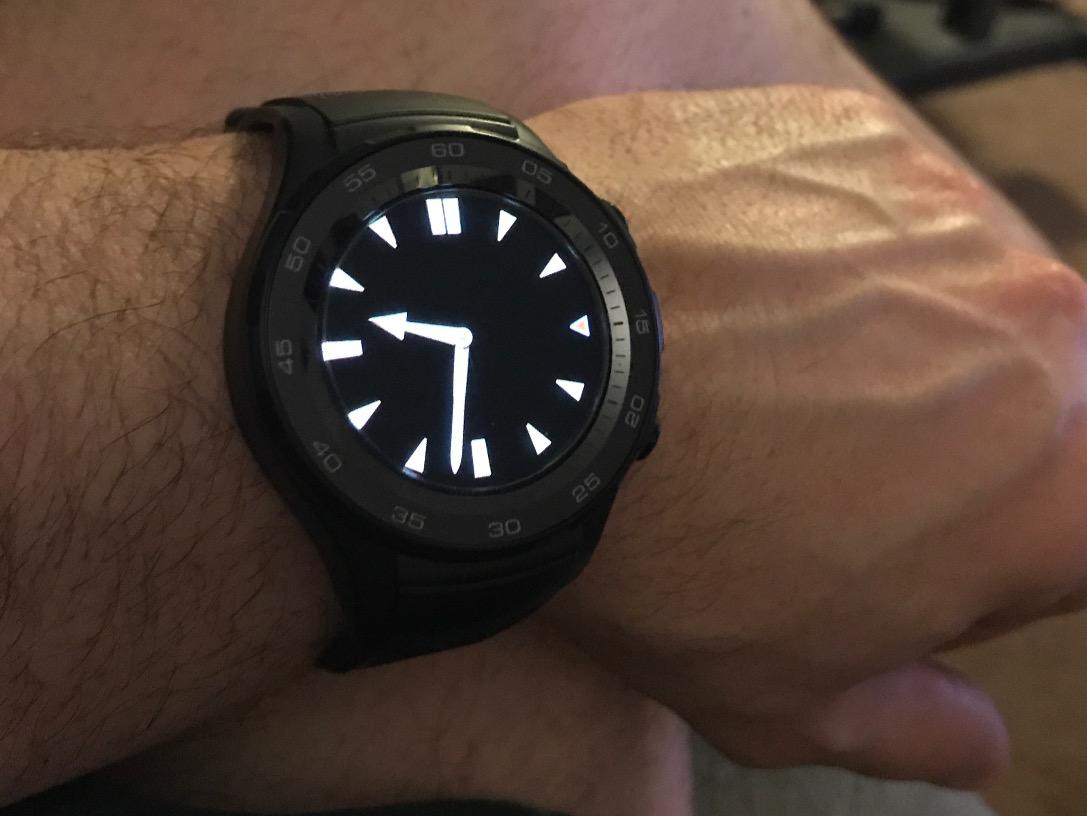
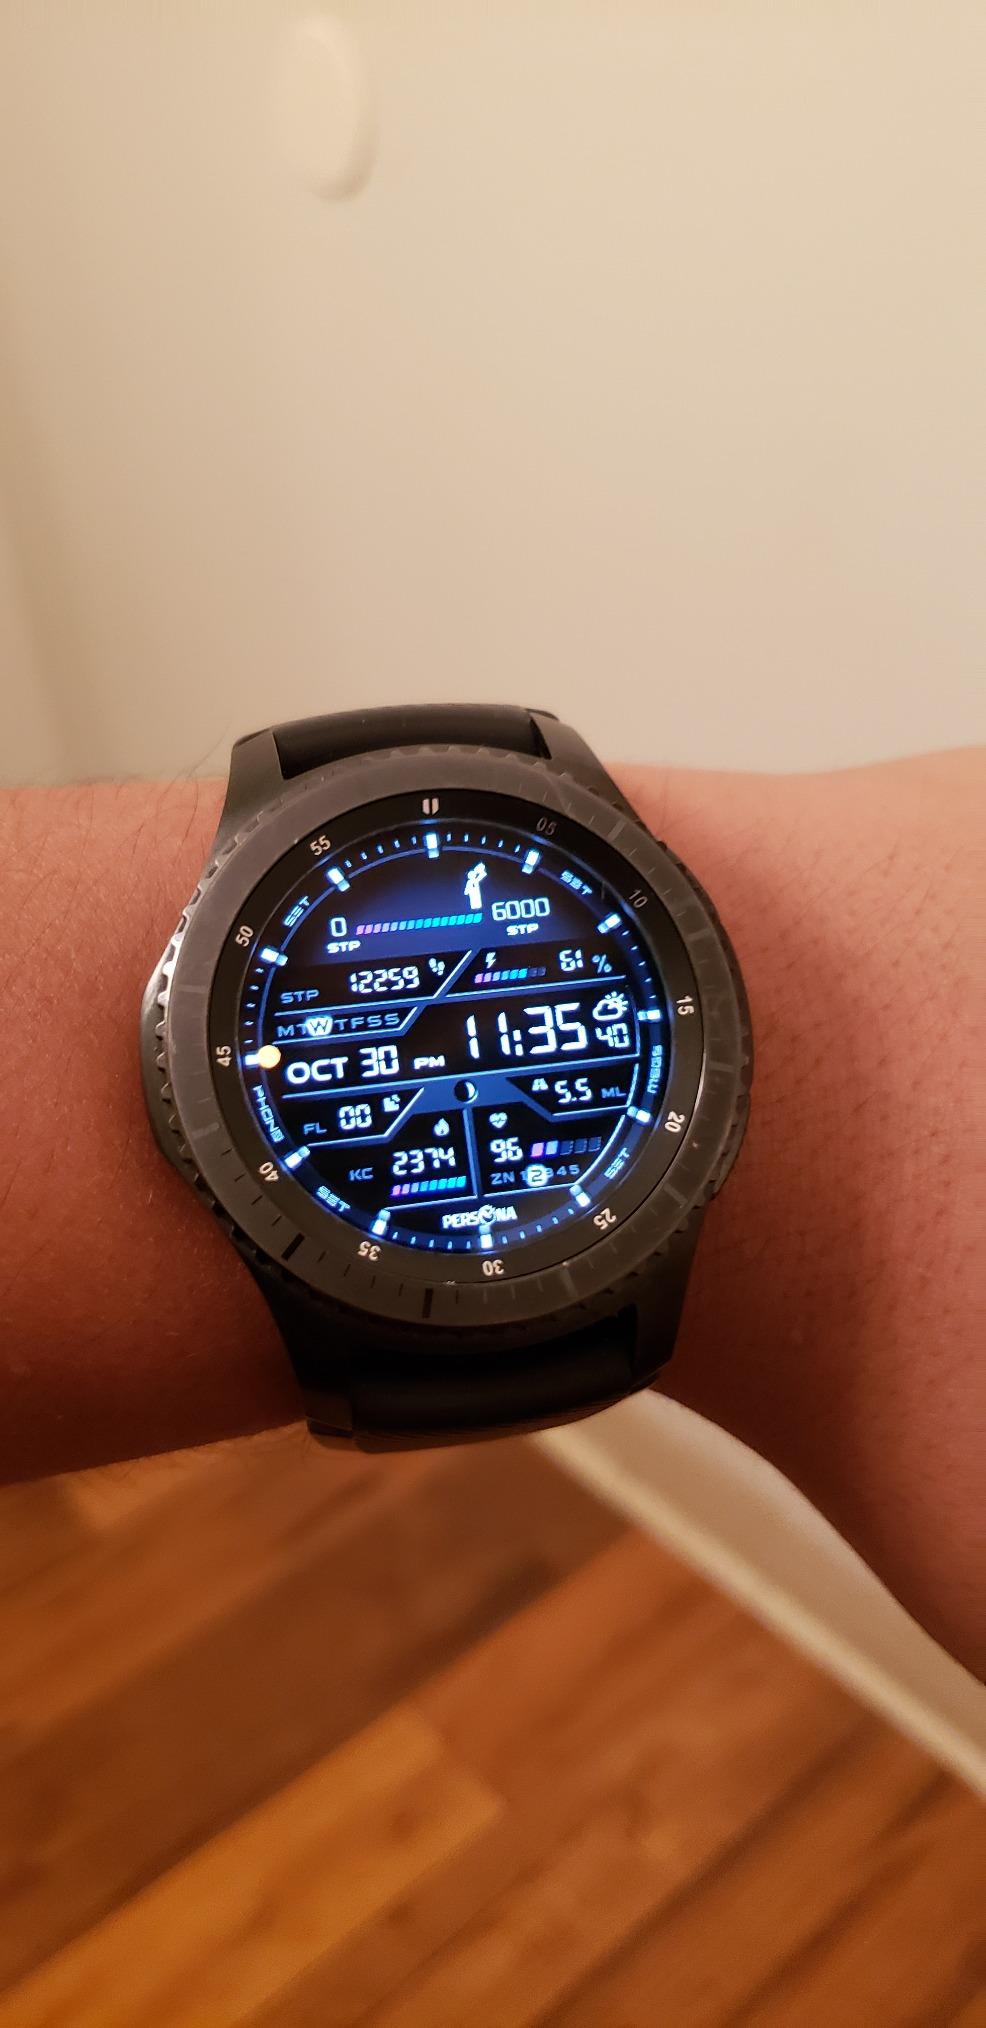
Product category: smartwatch
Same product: no